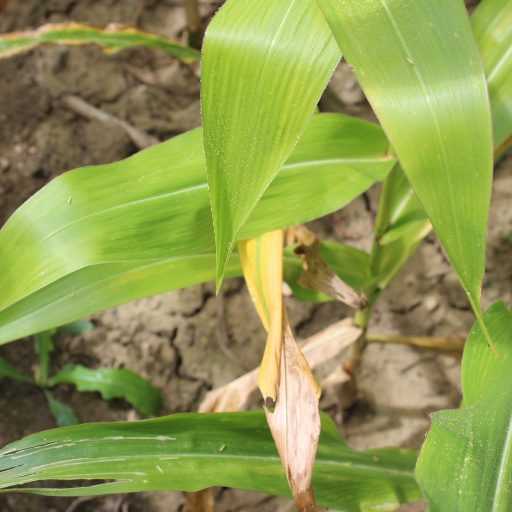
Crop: maize; corn